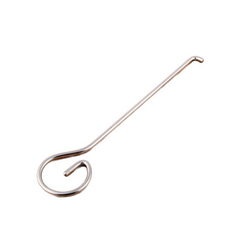
Крючок металлический Orion
Крючок для хлебопечки (универсальный) Параметры: Производитель: Универсал Вид запчасти: крючок
Brand: Универсал
Category: Home & Garden > Kitchen & Dining > Kitchen Appliance Accessories > Breadmaker Accessories > Kneading Hooks